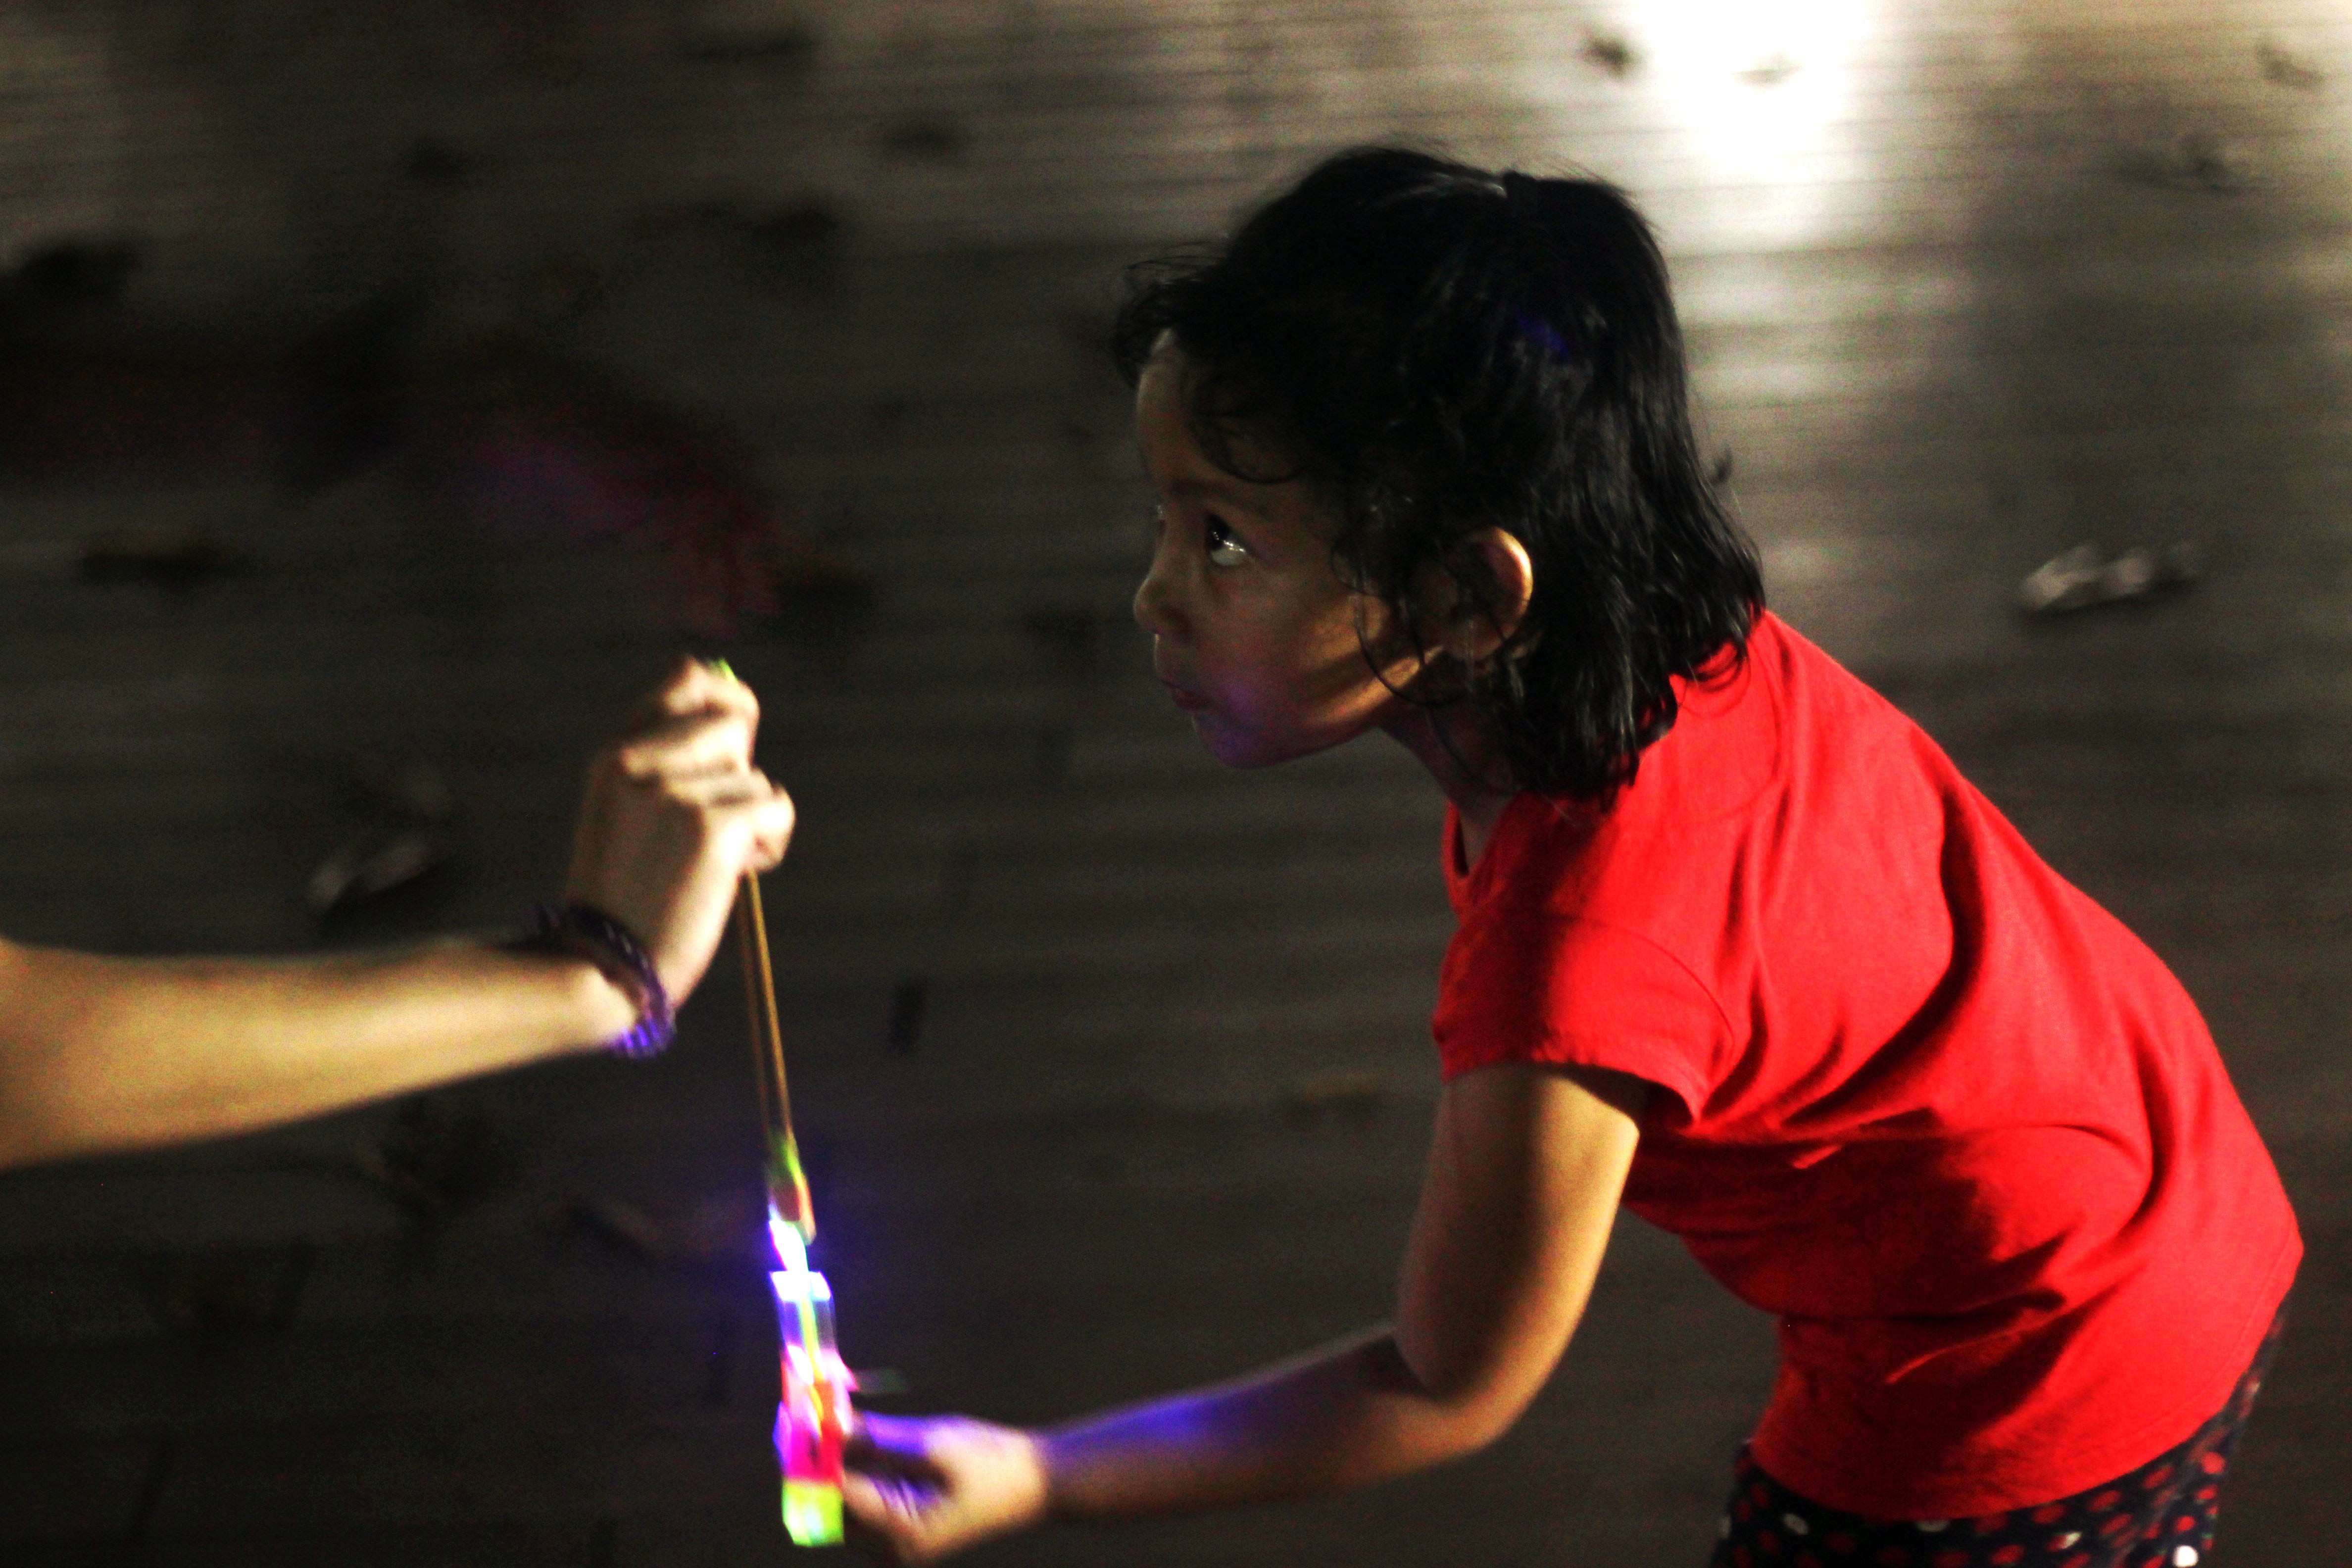
water, girl, play, recreation, fun